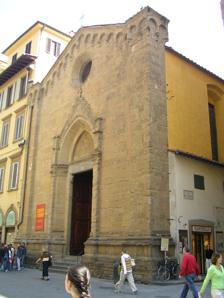
Building: San Carlo dei Lombardi
Country: Italy
Year built: 1404
Facade of San Carlo San Carlo dei Lombardi is a Gothic -style, Roman Catholic church located on Via dei Calzaiuoli in central Florence , region of Tuscany , Italy. It has undergone many refurbishments over the year, and was originally dedicated to Sant'Anna e Michele , but since the early 17th century became the church of the local Lombard community and was dedicated to St Charles Borromeo . History A church at the site existed since the 8th century, but was razed in 1284. The church was erected by the Council of the Signoria in 1349 under the direction of Neri di Fioravante and Benci di Cione . It was dedicated to St Anne, mother of Mary, to celebrate the overthrow of the rule of the Walter VI, Count of Brienne , and so-called Duke of Athens on July 26, 1343, the calendar day of the saint. Construction concluded in 1404 under Francesco Talenti In 1616, the church was transferred to a confraternity of the Lombards, and the church was rededicated to Carlo Borromeo. The Gothic facade with pointed arch portal, and a round window, is made of pietra serena bricks, and it leads to a single nave. It stands in front of the Orsanmichele church, which was contemporaneously built by shared construction outfits. The church suffered grave humidity damage from the 1966 flood of the Arno river . The entryway has been outfitted in 2006 with an interior transparent portal allowing the doors to remain open to passers-by. Below the vault at the center is a deposition of Christ by Niccolò di Pietro Gerini (restoration completed 2015). In the  upper lunettes are depicted the Life of San Carlo (restoration complete in 2005). To the right of the modern main altar is a Presentation of Jesus to the Temple by Fabrizio Boschi . To the right in a gilded frame is a Glory of San Carlo (1616) by Matteo Rosselli (restoration completed in 2006). The right wall has a 14th-century polychrome wooden crucifix sculpted by Orcagna . The modern bronze statue below depicts the mystic San Pio of Pietrelcina , receiving as a young man the stigmata (2006) by Ceccarelli. To the assembly was added a case containing one of San Pio's gloves (2009). The baptismal font is also modern (2007), made of bronze and pietra serena by the Armenian sculptor, Vighen Avetis . Behind is an Icon of the Our Lady of Tenderness (Vergine della Tenerezza) by Nicole de Warlincourt . The bronze candelabra (2006) represents the burning bush of Moses. References